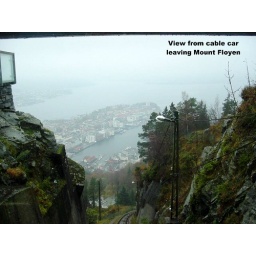
pix 171 from cable car window leaving Mount Floyen in Bergen